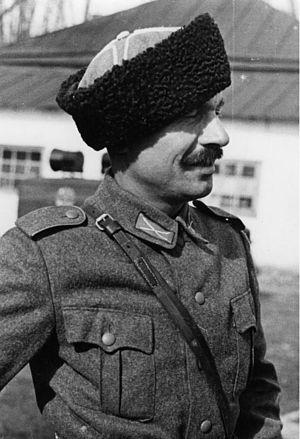
La collaboration russe pendant la Seconde Guerre mondiale désigne la collaboration politique, économique et militaire de citoyens d'URSS et aussi de Russes blancs avec les forces d'occupation allemandes de l'Union soviétique durant la Seconde Guerre mondiale.